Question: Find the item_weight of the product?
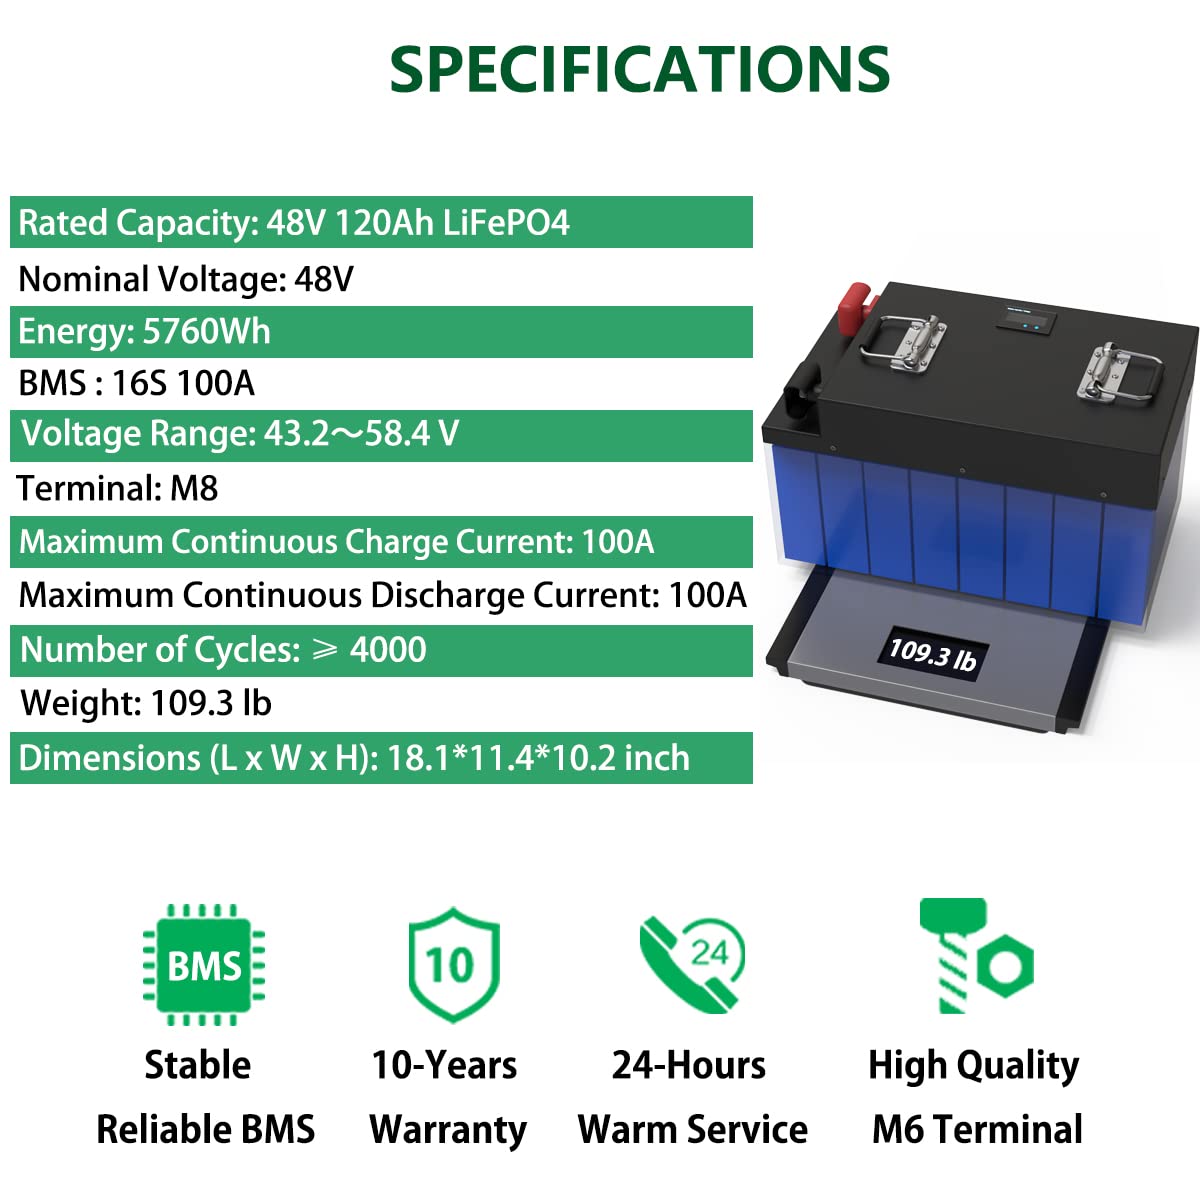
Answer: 109.3 pound